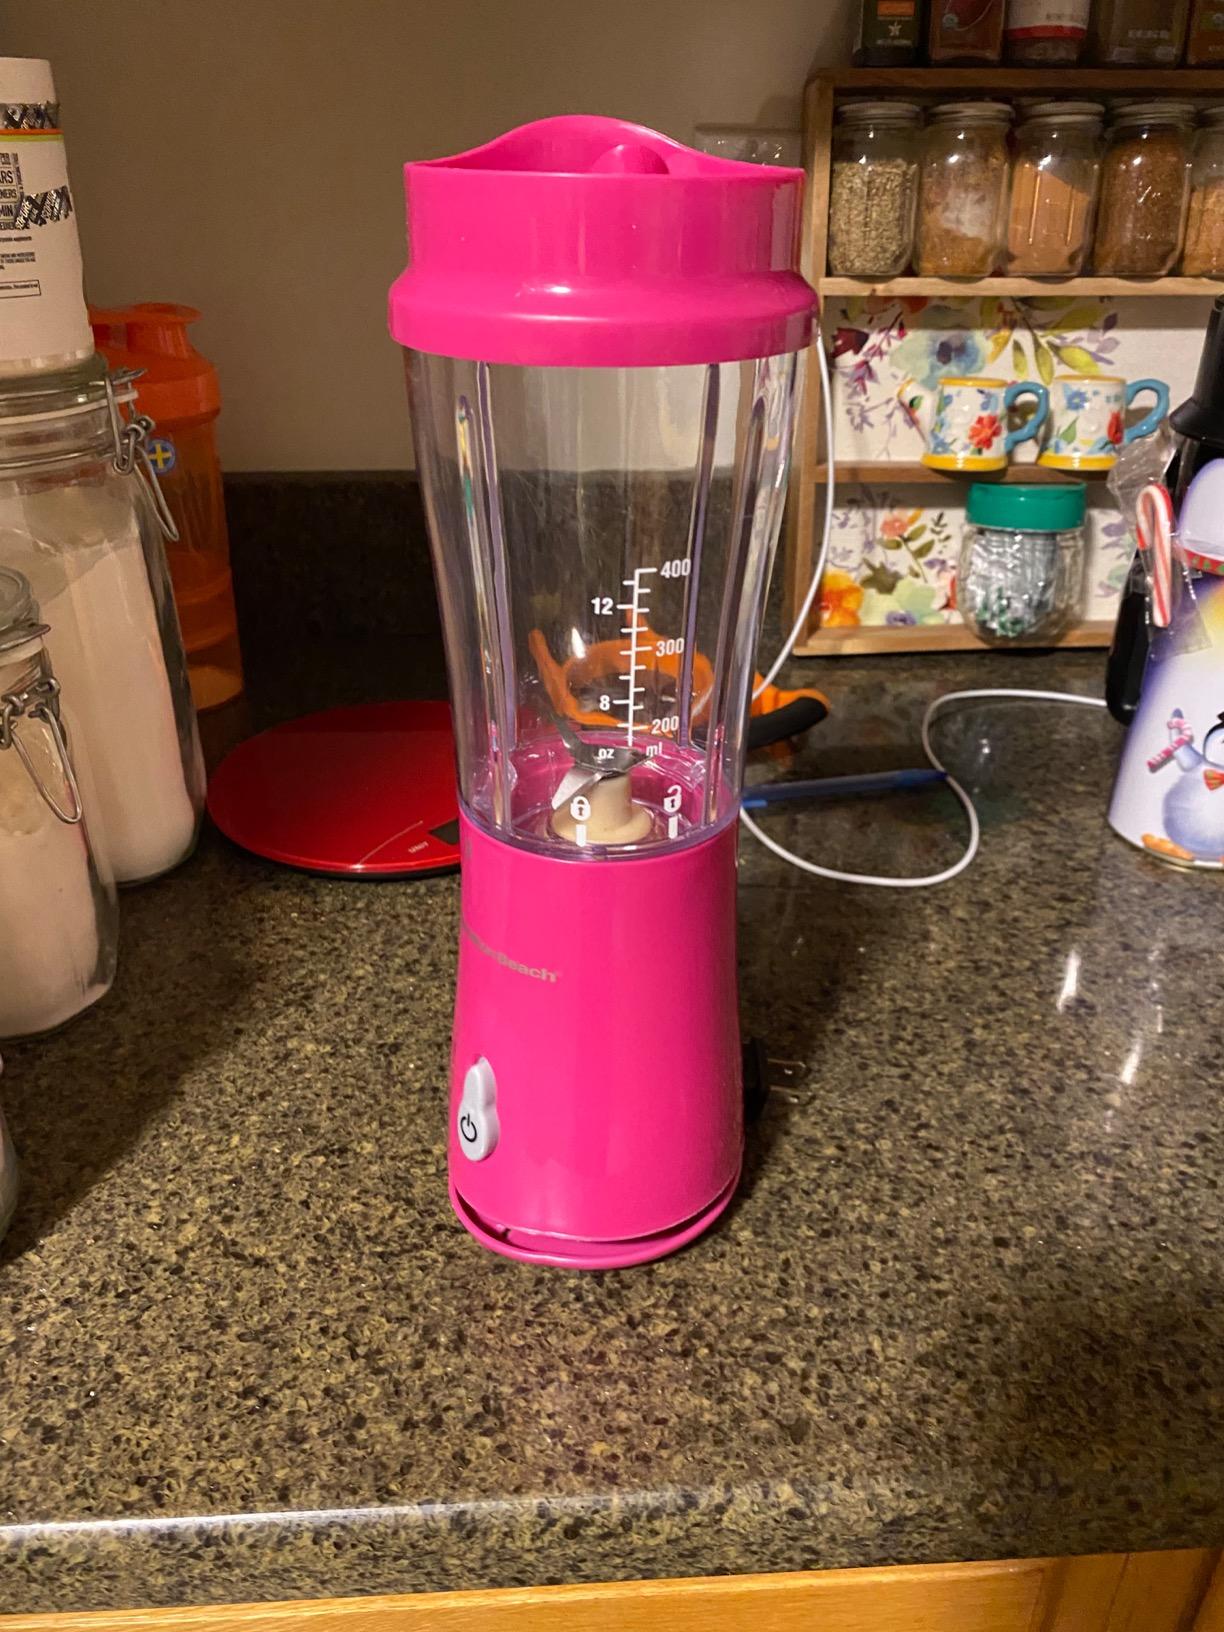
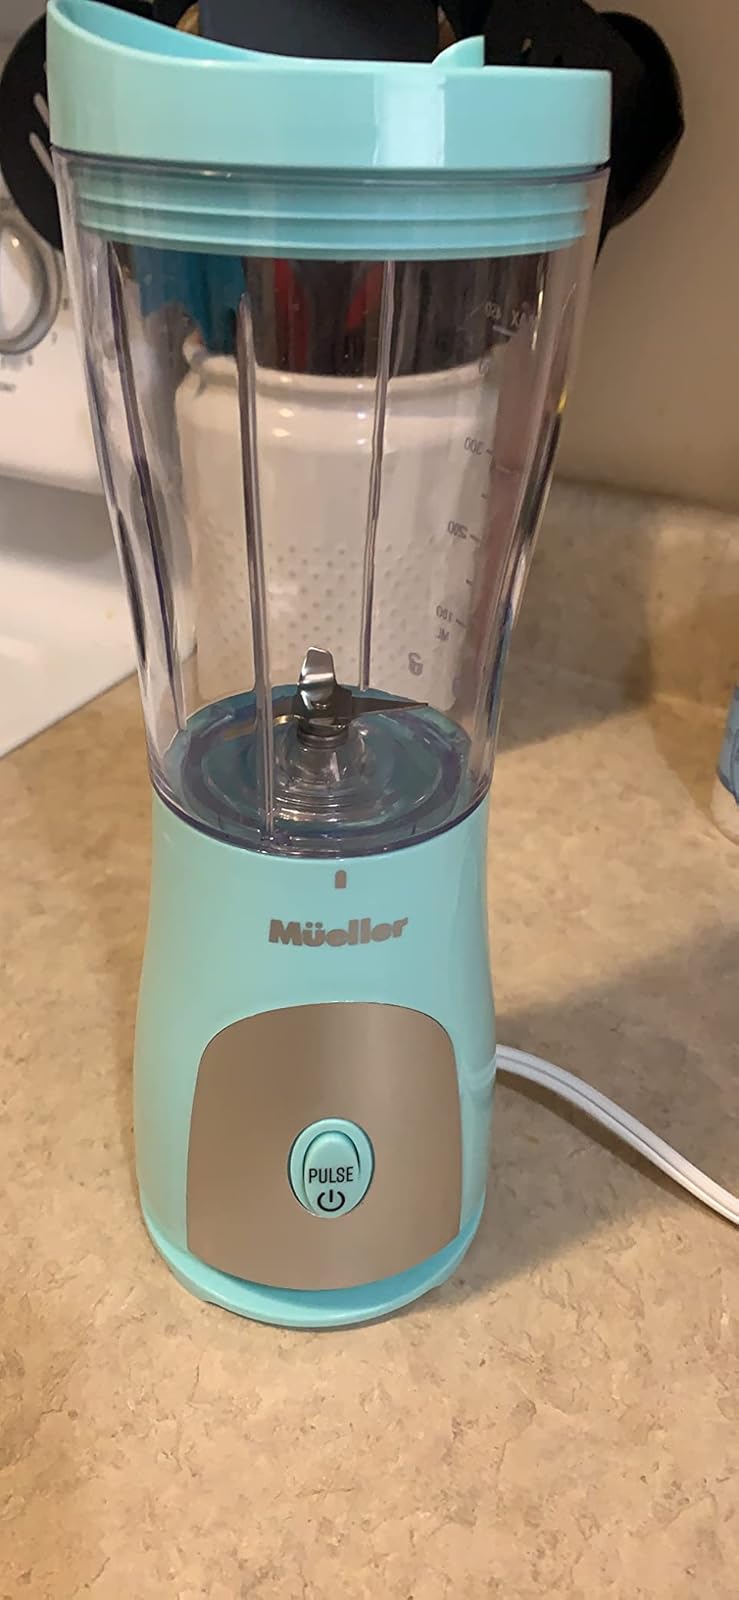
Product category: items_blender
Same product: no